Life Is Strange 2

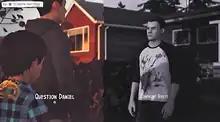
The decision-making mechanic showing two actions, each with an outcome that may affect later parts of the story

"Life Is Strange 2" is a graphic adventure game played from a third-person view. The player takes control of a teenager named Sean Diaz (Gonzalo Martin), who is on the run with his younger brother, Daniel (Roman Dean George), following a tragic incident. Throughout the game, the two brothers encounter various non-playable characters who interact with Sean via dialogue trees. Sean must make choices during crucial moments of the game, which lead to different branches in the storyline. Sean's actions and interactions with Daniel in particular affect Daniel's morality and the state of brotherhood between the two characters. For instance, encouraging Daniel to be rude will prompt him to swear more later in the game. Daniel will grow to resent Sean if his actions do not align with his advice, and he may no longer follow Sean's lead if he is not able to maintain an adequate level of brotherhood with Daniel. Staying morally sound and being a caring and trusting brother may not always be compatible with each other in the scenarios presented in the game. The game tracks how many players selected which option and lets the player compare their choices to the rest of the player base. While the main events of the story remain the same regardless of the player's decisions, the game features several different endings.